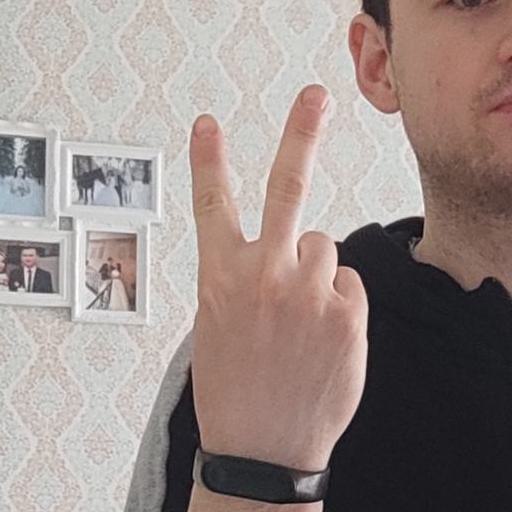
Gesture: peace_inverted